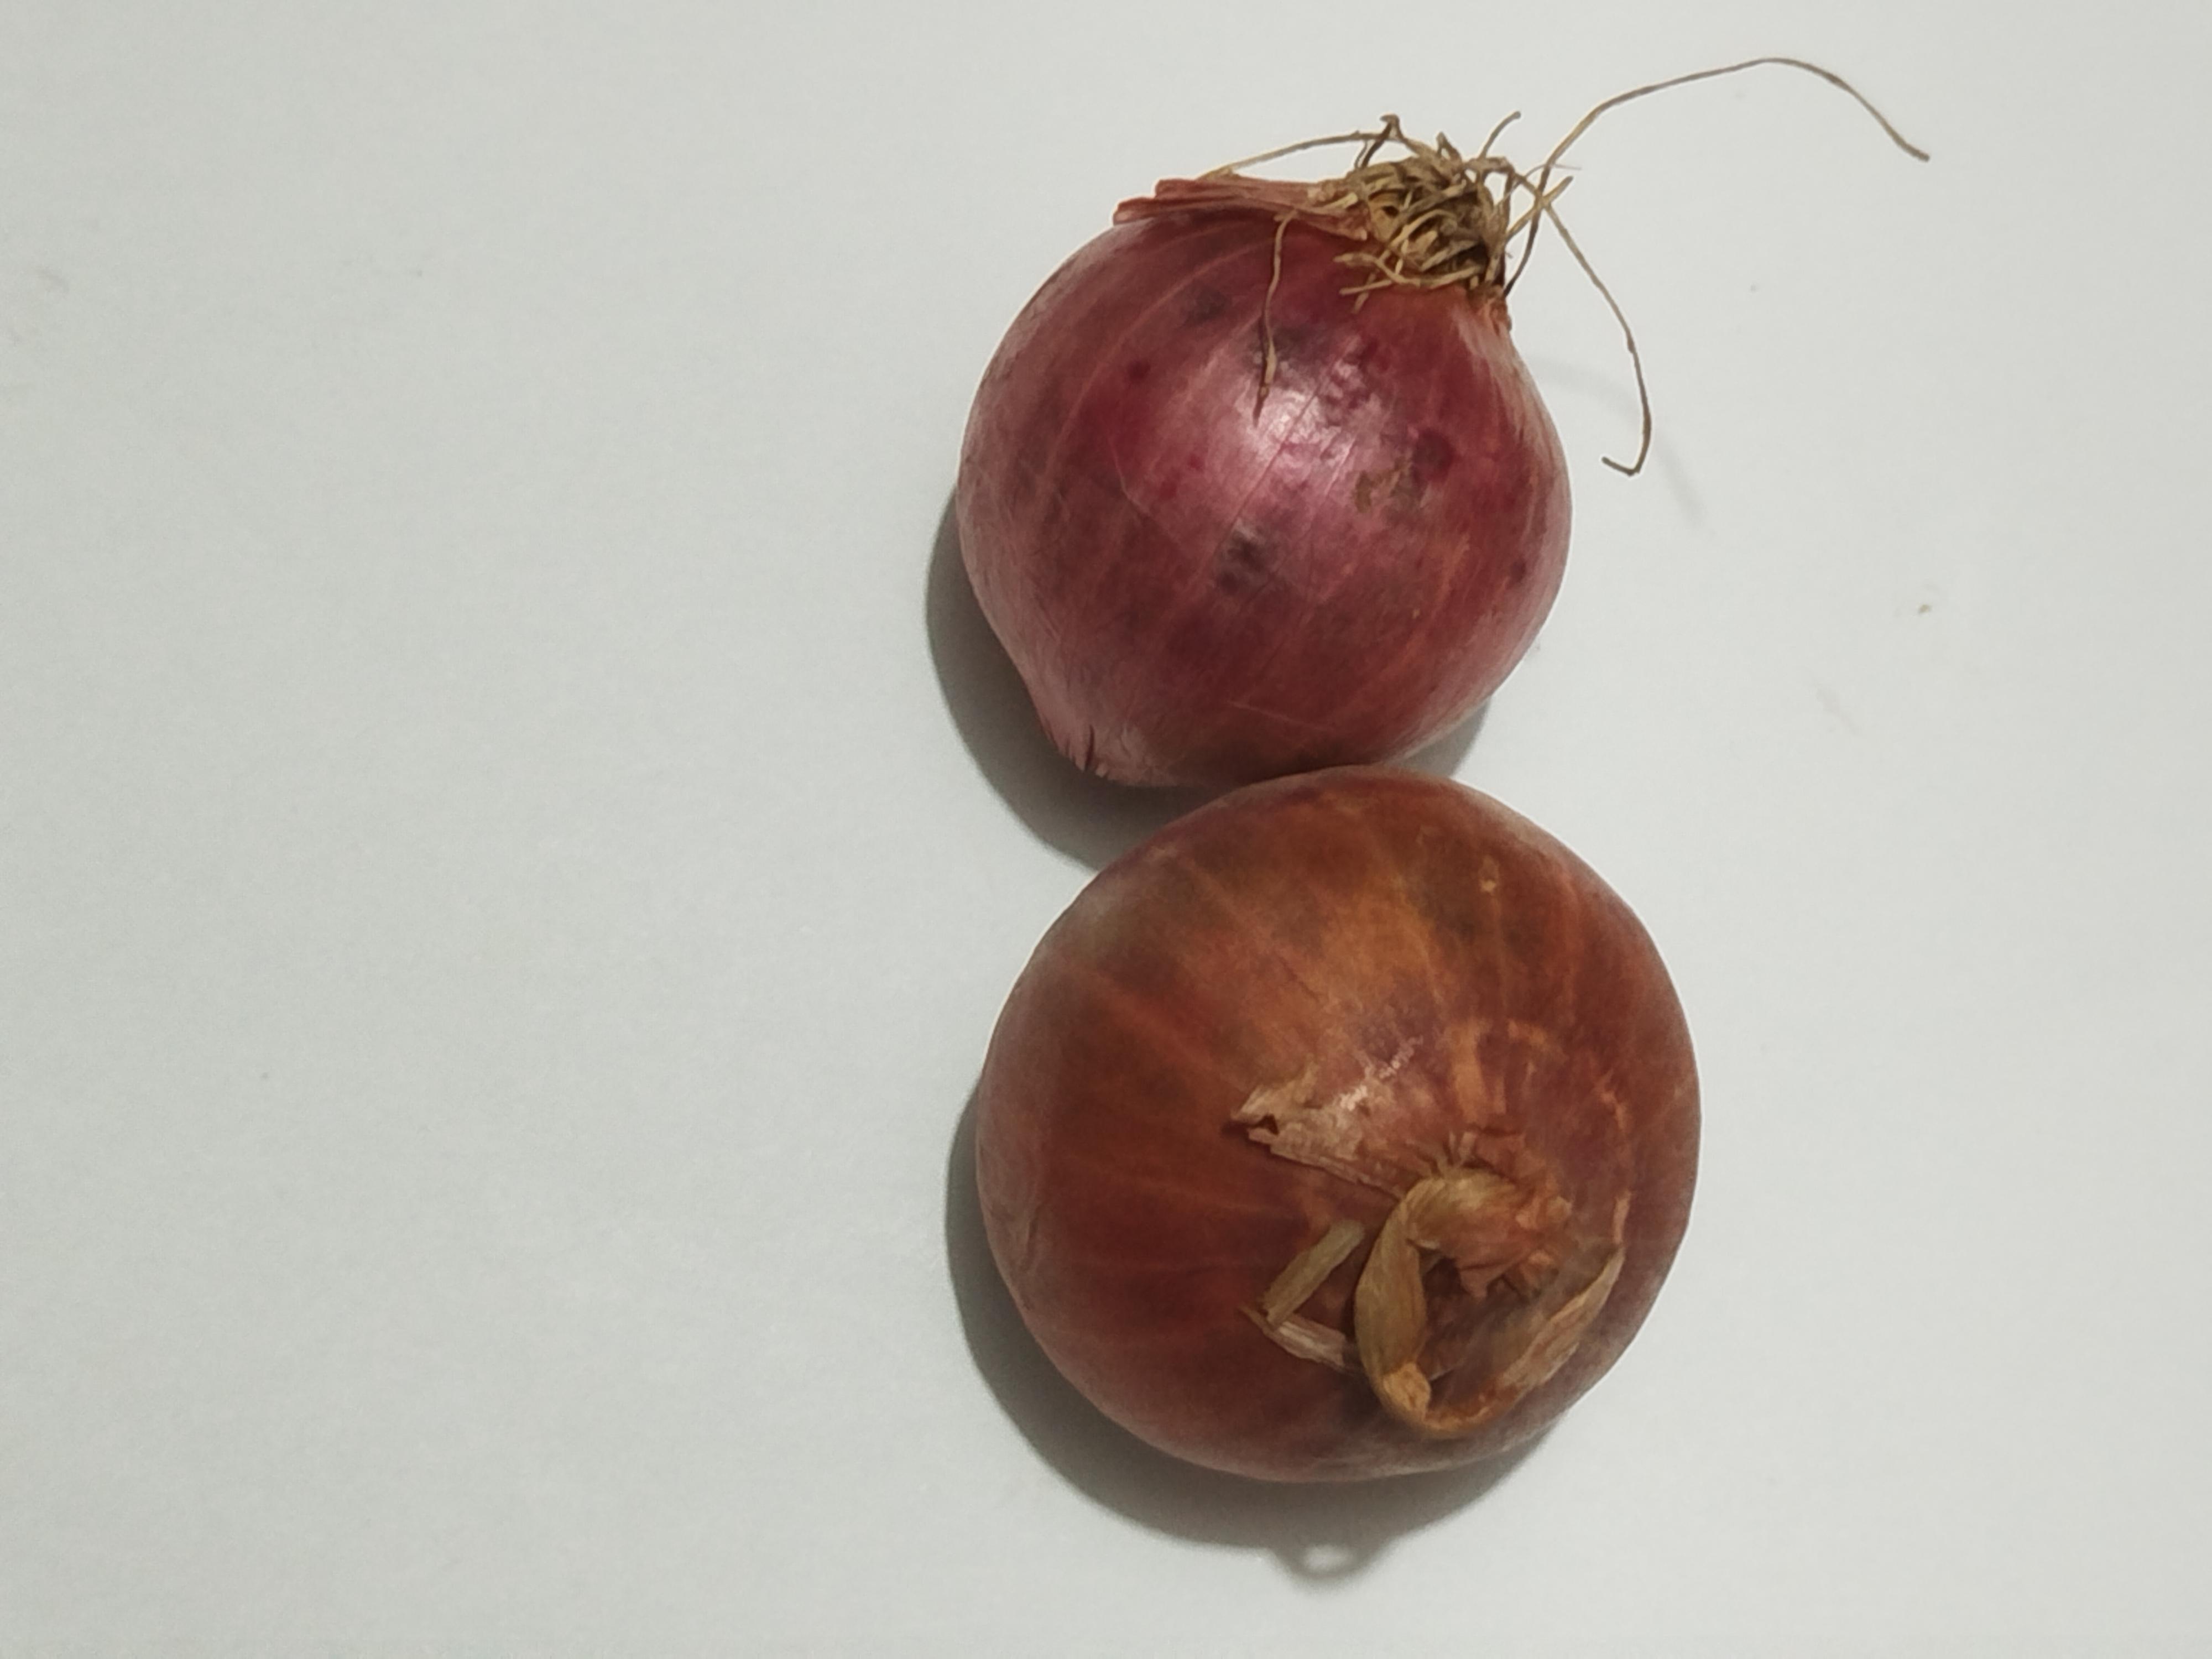
Label: Onion